Elliott Woods

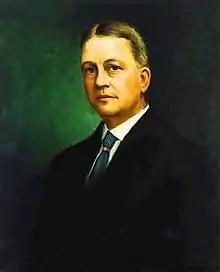
Official Architect of the Capitol portrait of Elliott Woods by George B. Matthews Oil on canvas, 1931

Woods was appointed Architect of the Capitol by U.S. President Theodore Roosevelt on February 19, 1902. He served in this position until his death on May 22, 1923. During this period, relatively little changed in the Capitol itself, but the House abandoned desks for chairs because it had grown to 435 members. Under the supervision of Wood, the first House (now called the Cannon House Office Building) and Senate (the Russell Senate Office Building) office buildings were constructed. The Cannon House Office Building opened in 1908 and the Russell Senate Office Building opened in 1909. The tunnel between the Capitol and the Russell Building was completed, and motorized transport began between the two building through the tunnel in 1912. In 1910 the Capitol power plant was put into operation. Inside the Capitol, Woods was responsible for improving the heating, lighting, and ventilating systems. After Woods died in Spring Lake, New Jersey, still actively serving in the office, David Lynn succeeded him as Architect of the Capitol.